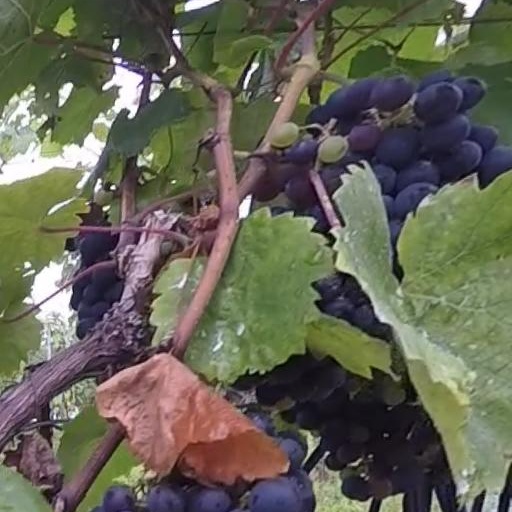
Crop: grape